Smelt-whiting fishing

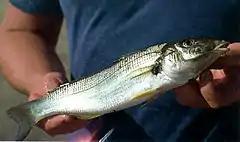
Sand whiting taken near Byron Bay, NSW

Sand whiting are commonly sought after by anglers due to their reputation as a food fish, and due to their relative accessibility, with large catches possible from many shore-based locations. The catches of recreational fishermen may exceed the catches of professionals, with studies showing Queensland had over twice the amount of fish taken by anglers in 2000.